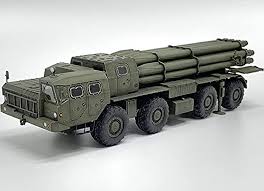
Label: Self Propelled Artillery